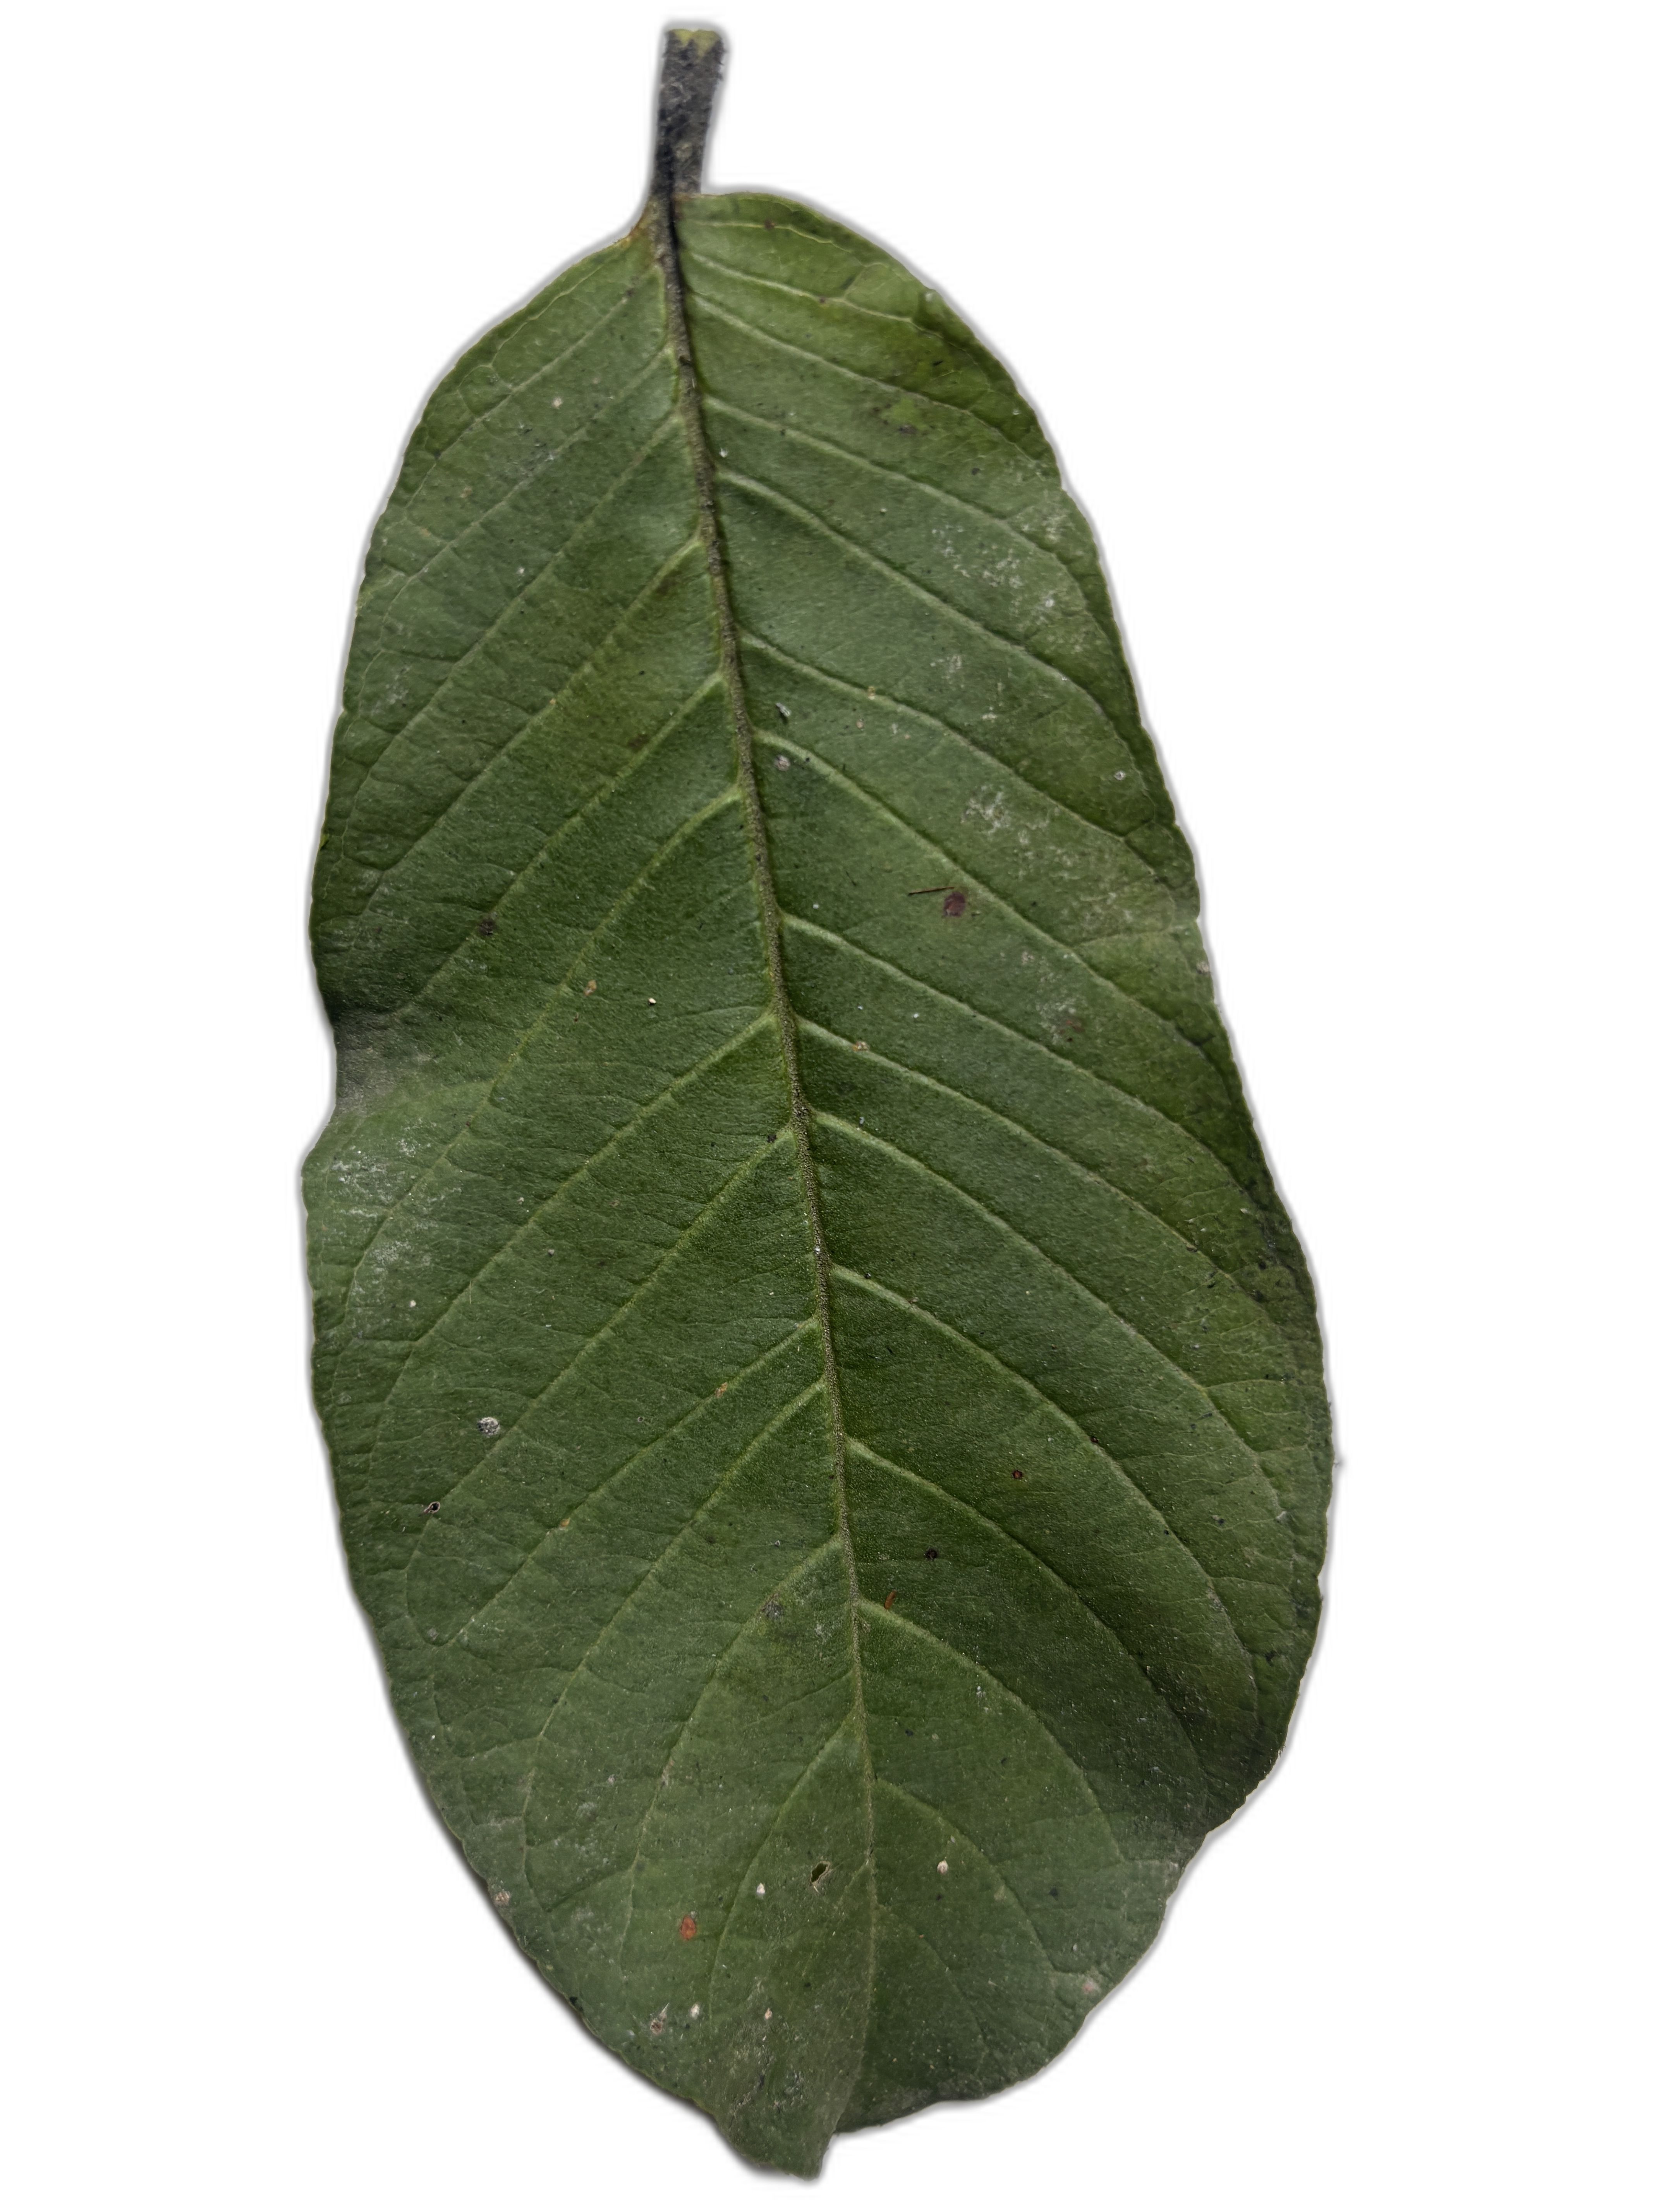
Plant part: leaf
Disease: Healthy